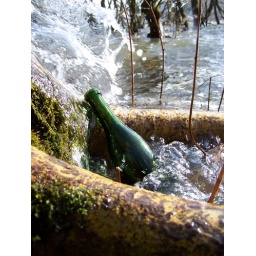
Old bottle bobbing about in the water